Philipp Jakob Scheffauer

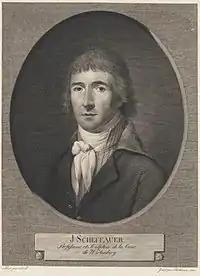
Philipp Jakob Scheffauer; by (1808)

Philipp Jakob von Scheffauer (7 May 1756, Stuttgart - 13 November 1808, Stuttgart) was a German Neoclassical sculptor.